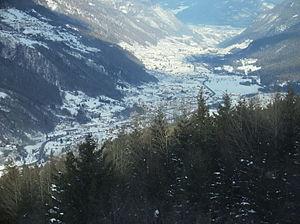
Vallée de la Noce - Val di Sole - Trento - Italie
Dimaro est une ancienne commune italienne d'environ 1 300 habitants située dans la province autonome de Trente dans la région du Trentin-Haut-Adige dans le nord-est de l'Italie. Elle fusionne le 1ᵉʳ janvier 2016 avec Monclassico pour former Dimaro Folgarida.
Commezzadura est une commune italienne d'environ 1 000 habitants située à 850 m d'altitude dans la province autonome de Trente dans la région du Trentin-Haut-Adige dans le nord-est de l'Italie.